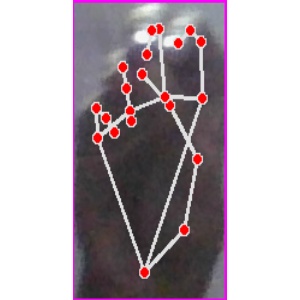
अक्षर: ङ